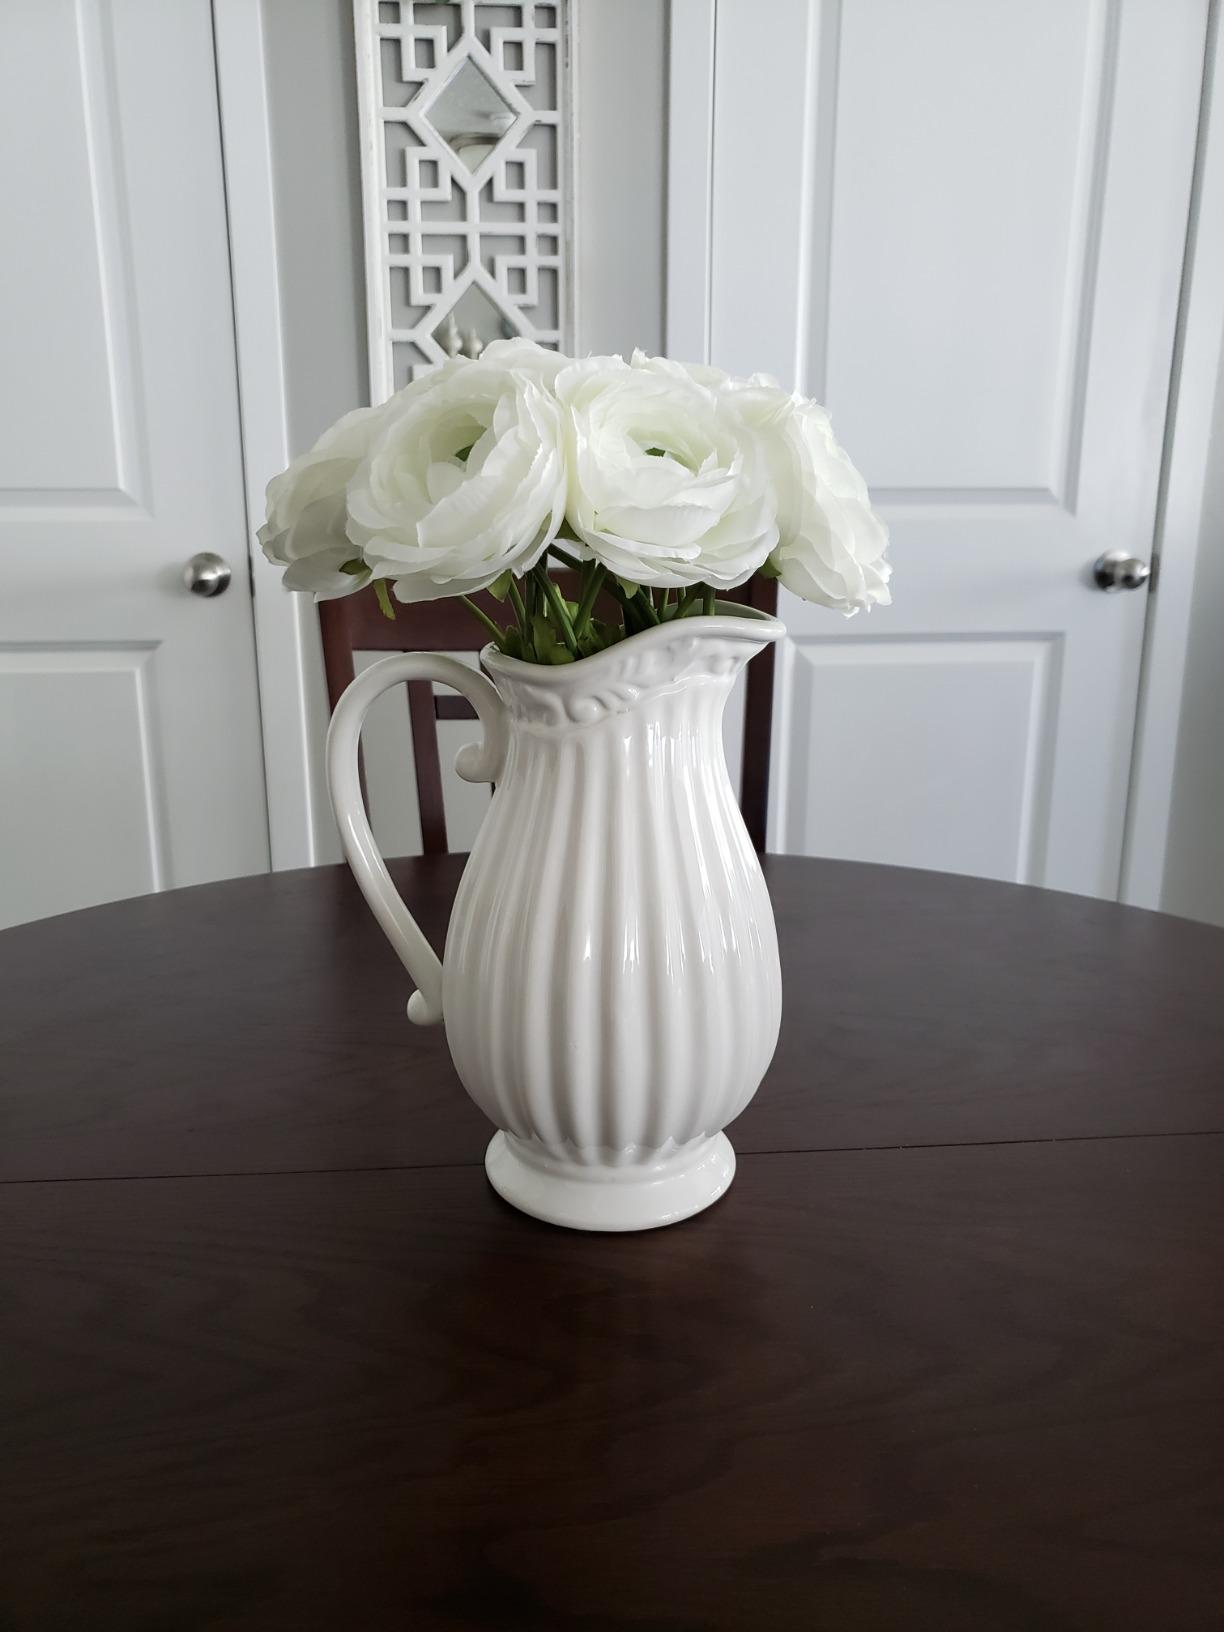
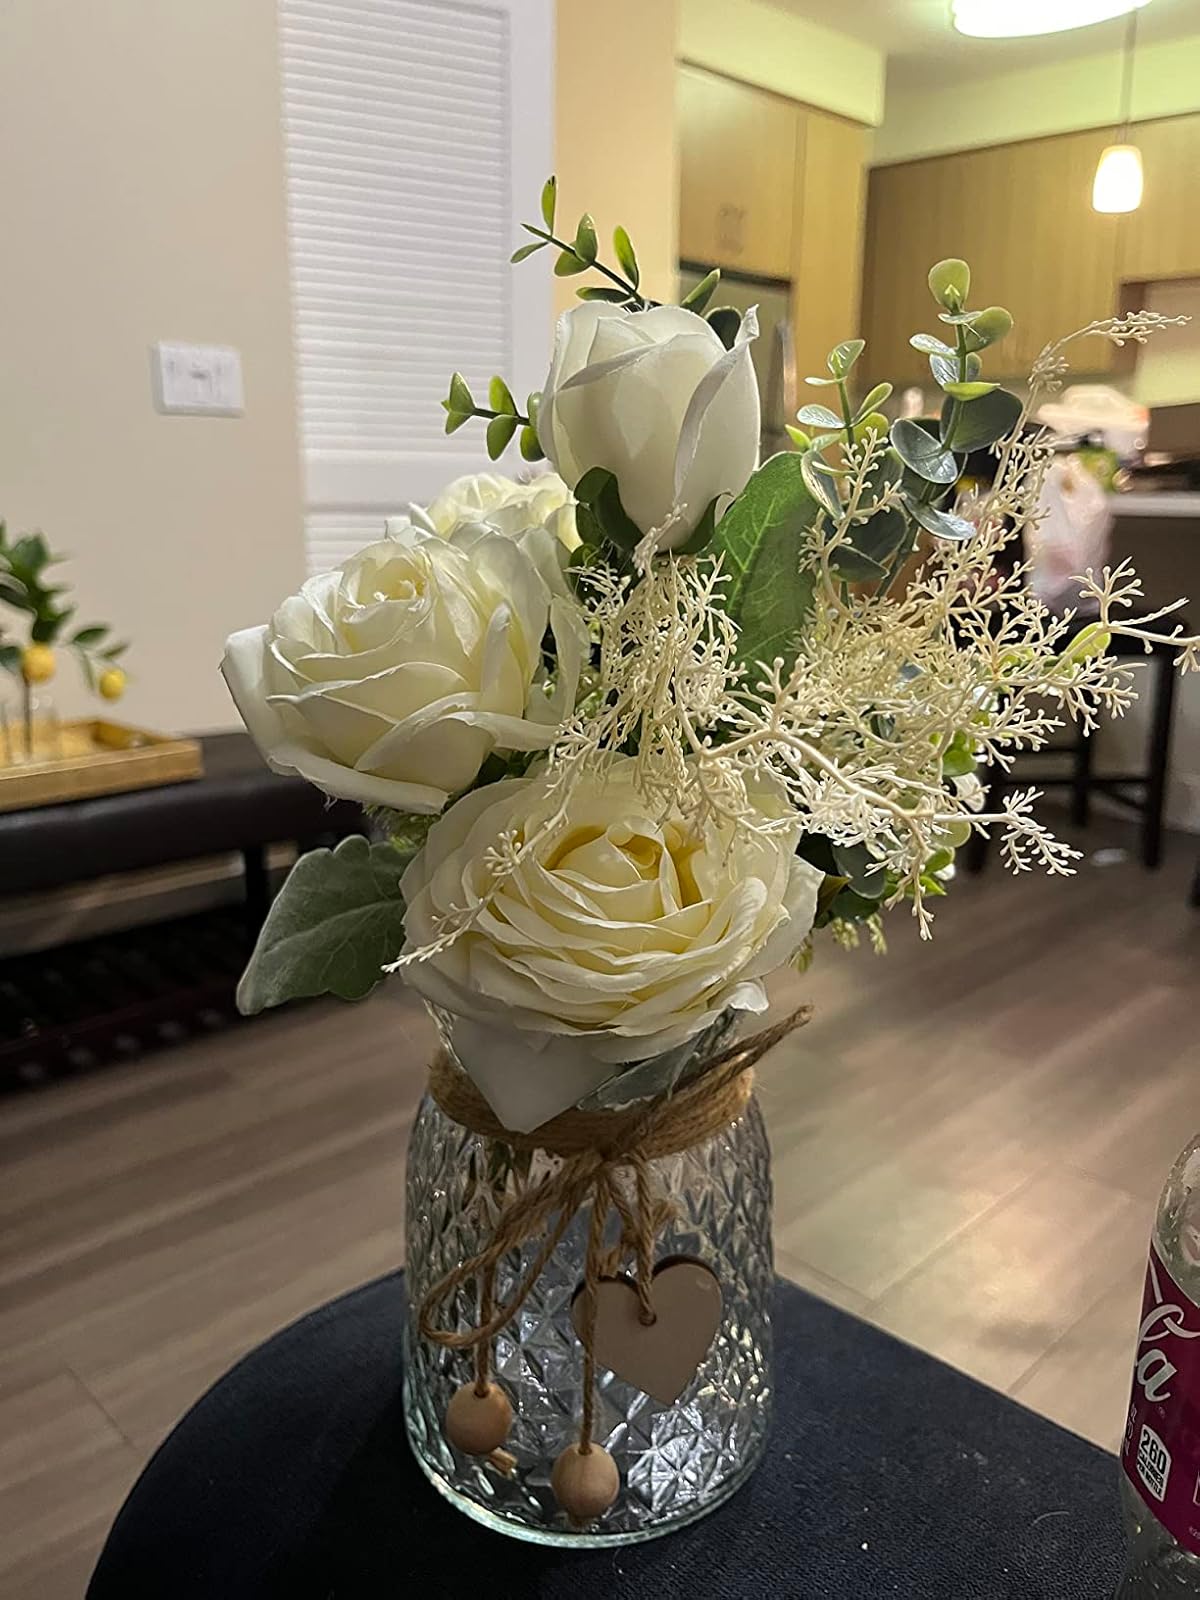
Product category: vase
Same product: no